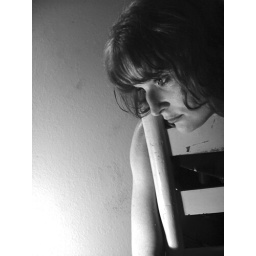
sullen jen in a chair black and white